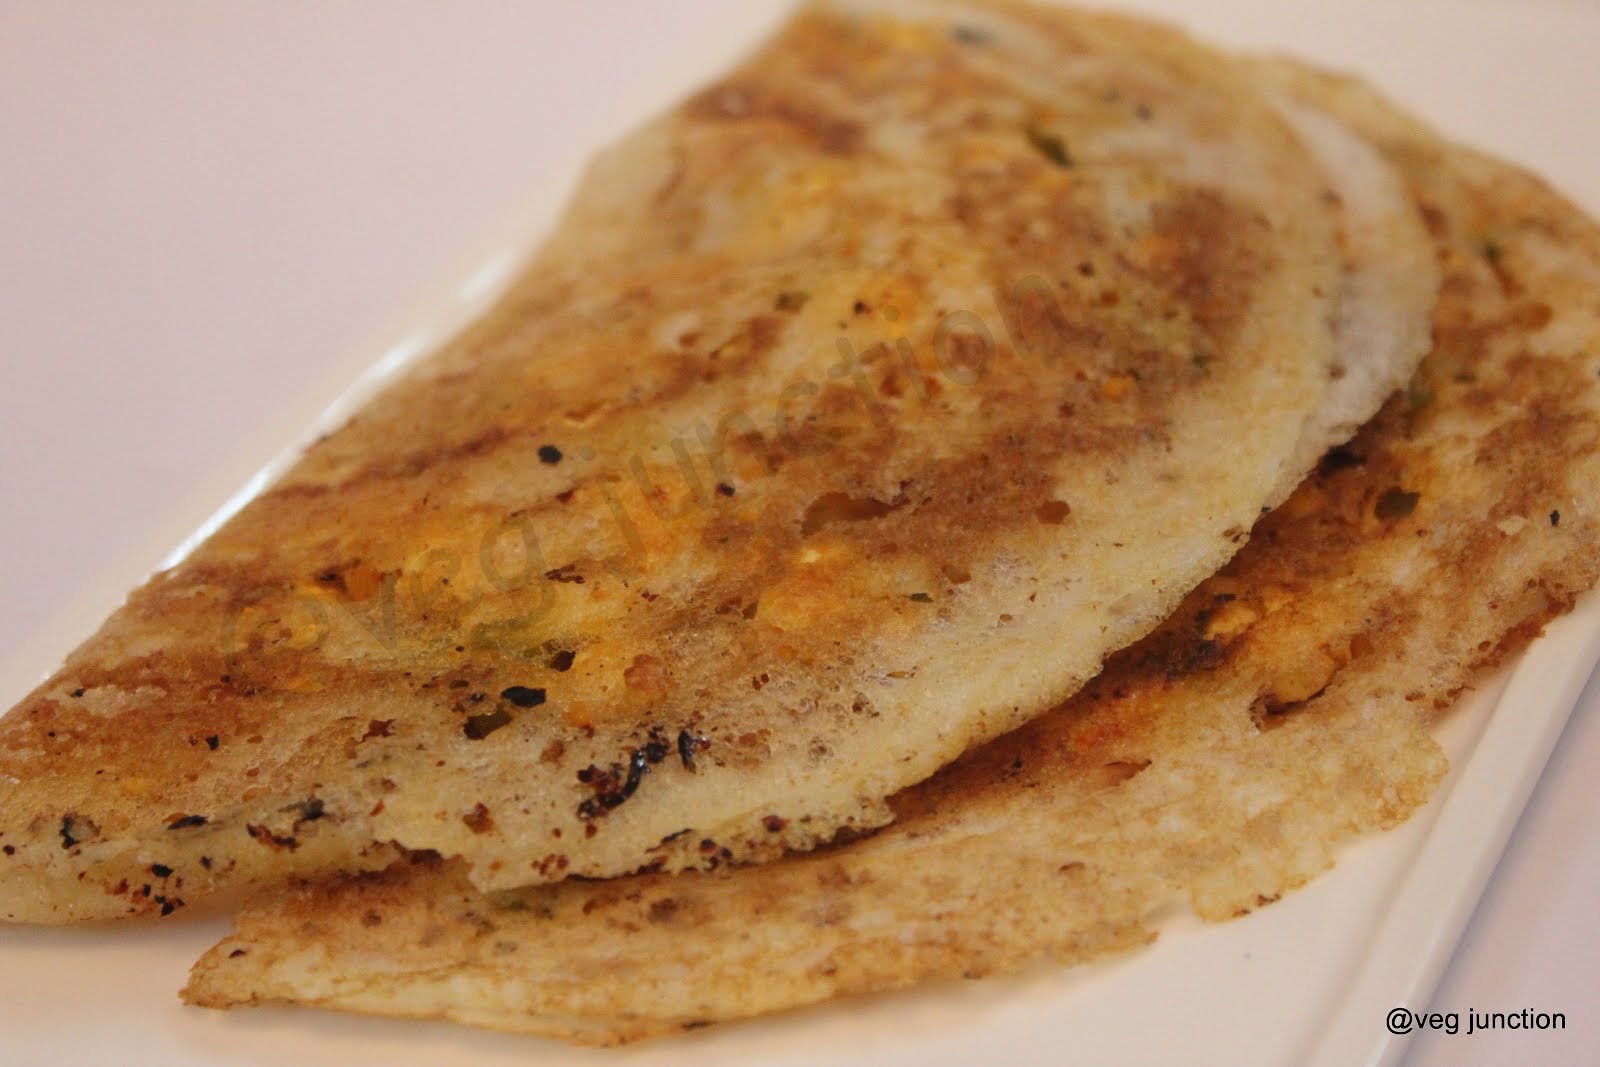
Dish: masala_dosa